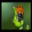
Label: beetle